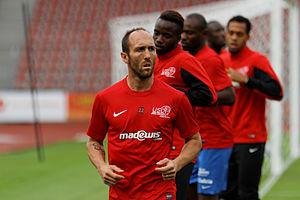
Jean-Michel Lesage, né le 1ᵉʳ mai 1977 à Bourg-la-Reine, est un footballeur français aujourd'hui à la retraite.